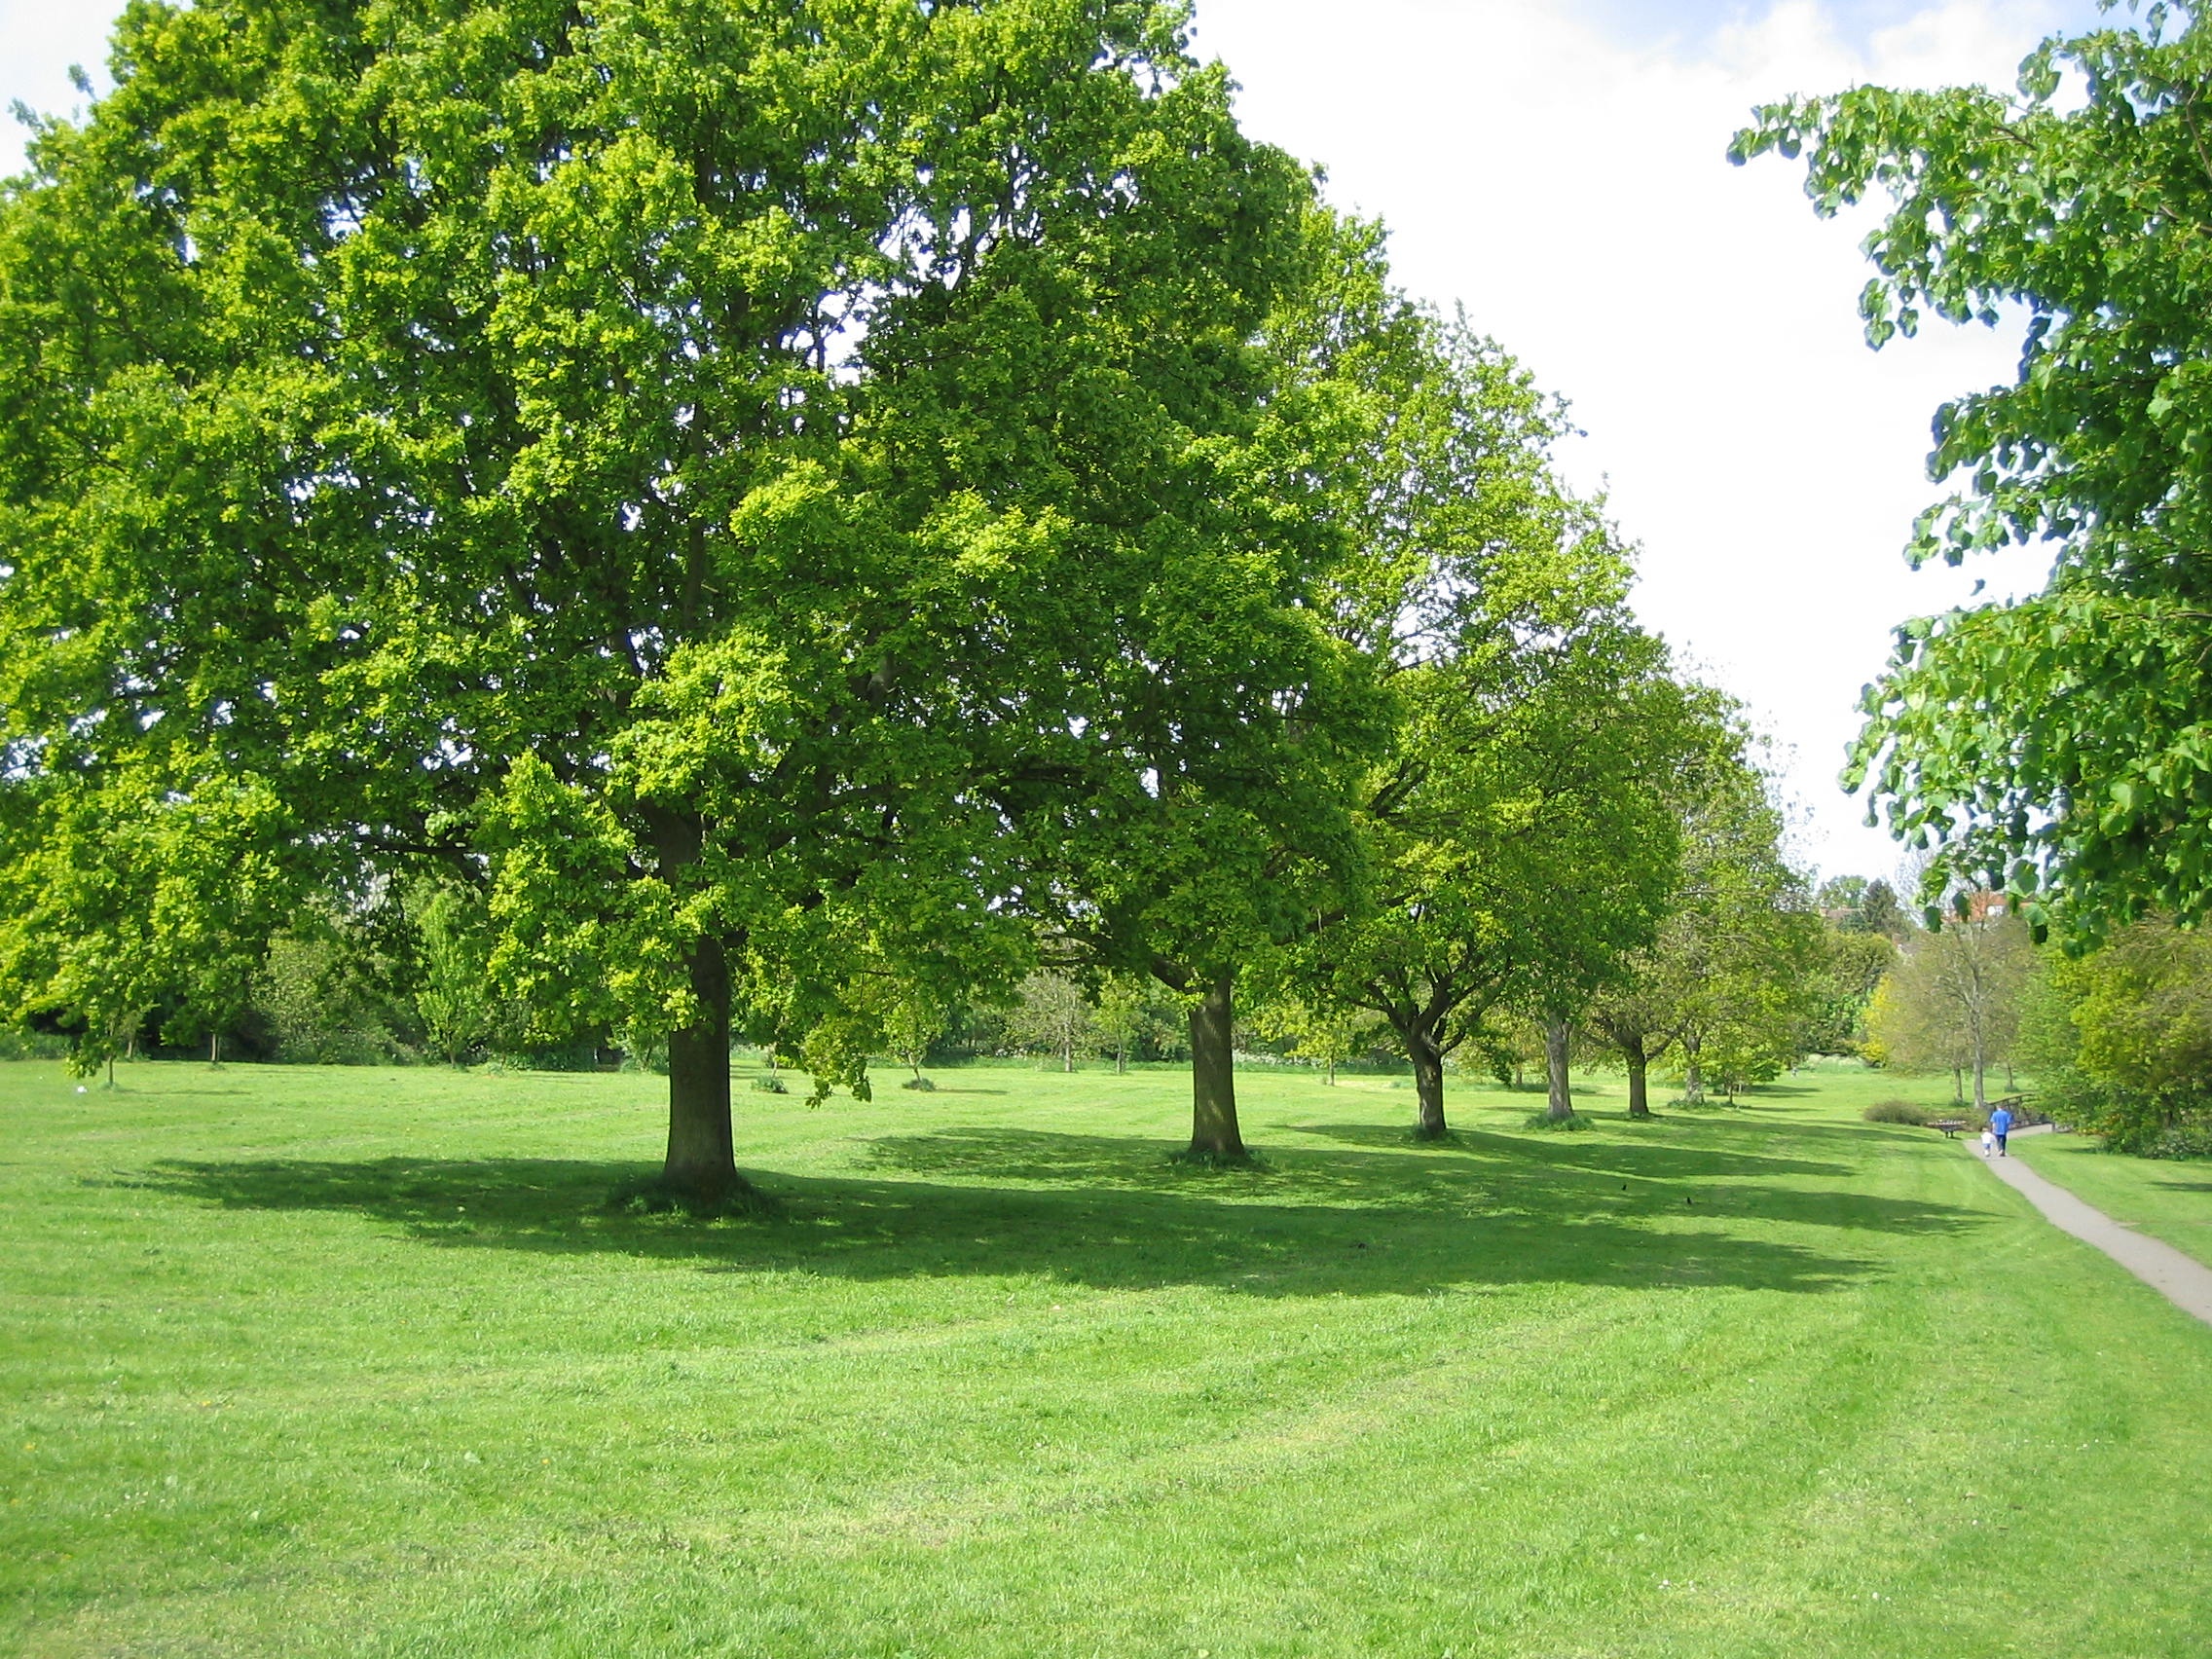
tree, grass, plant, lawn, meadow, pasture, park, garden, golf course, shrub, estate, flowering plant, woody plant, land plant